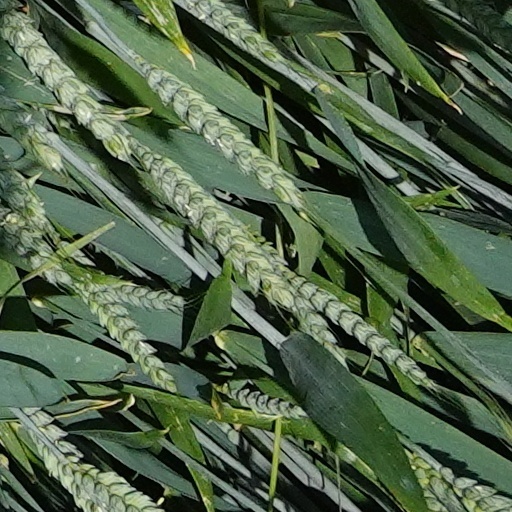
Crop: wheat